Kodomonokuni Station (Miyazaki)

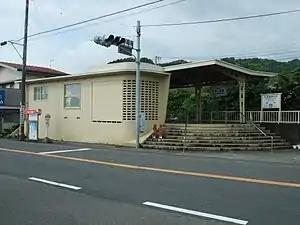
Kodomonokuni Station in 2014

is a passenger railway station located in the city of Miyazaki City, Miyazaki Prefecture, Japan. It is operated by JR Kyushu and is on the Nichinan Line.